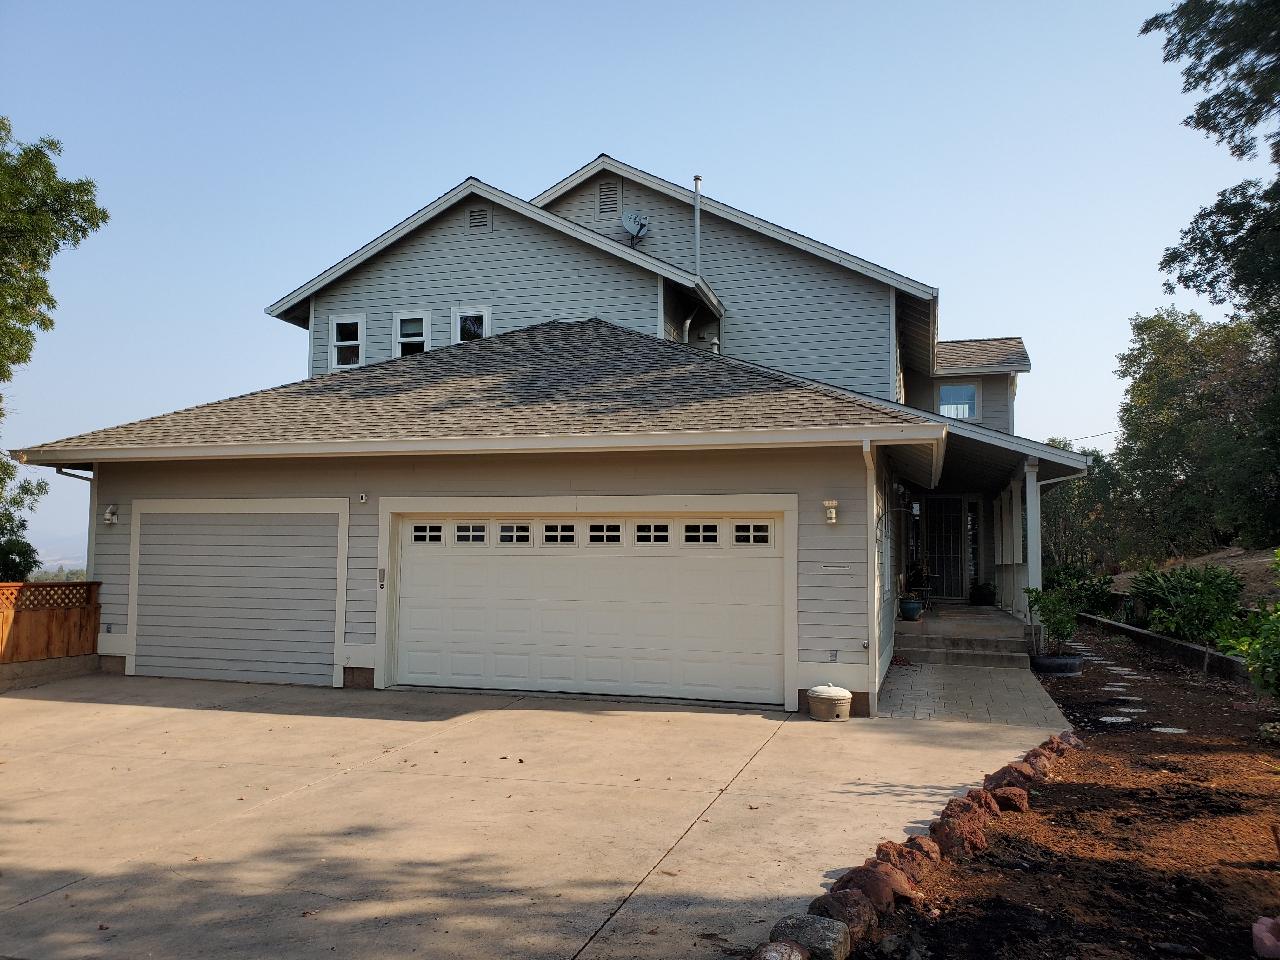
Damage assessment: no_damage